Personal Memoirs of U. S. Grant

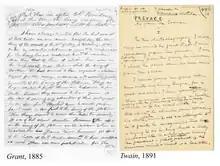
The handwriting in the manuscript of Grant's "Memoirs" and that of his friend Mark Twain, showing that Twain was neither the author nor took dictation of Grant's "Memoirs."

In the early stages of writing his "Memoirs" Grant had the assistance of Adam Badeau, an author and former army officer, who had served on Grant's staff during the war. Badeau left before the project was complete, having disputed with Grant and his family concerning how much he would be paid and how he would be credited for his research, editing, and fact-checking. This led Badeau to initiate and spread the persistent rumor (before the book was even published) that Twain ghostwrote Grant's memoirs. In fact, the original manuscript is written in only Grant's handwriting. Grant's son Frederick took over many of Badeau's fact-checking and research responsibilities after the author's departure in May 1885. Badeau eventually settled with Grant's heirs for $10,000 in the fall of 1888.